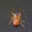
Label: spider